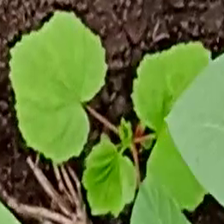
Weed species: Little_Mallow(Malva parviflora)